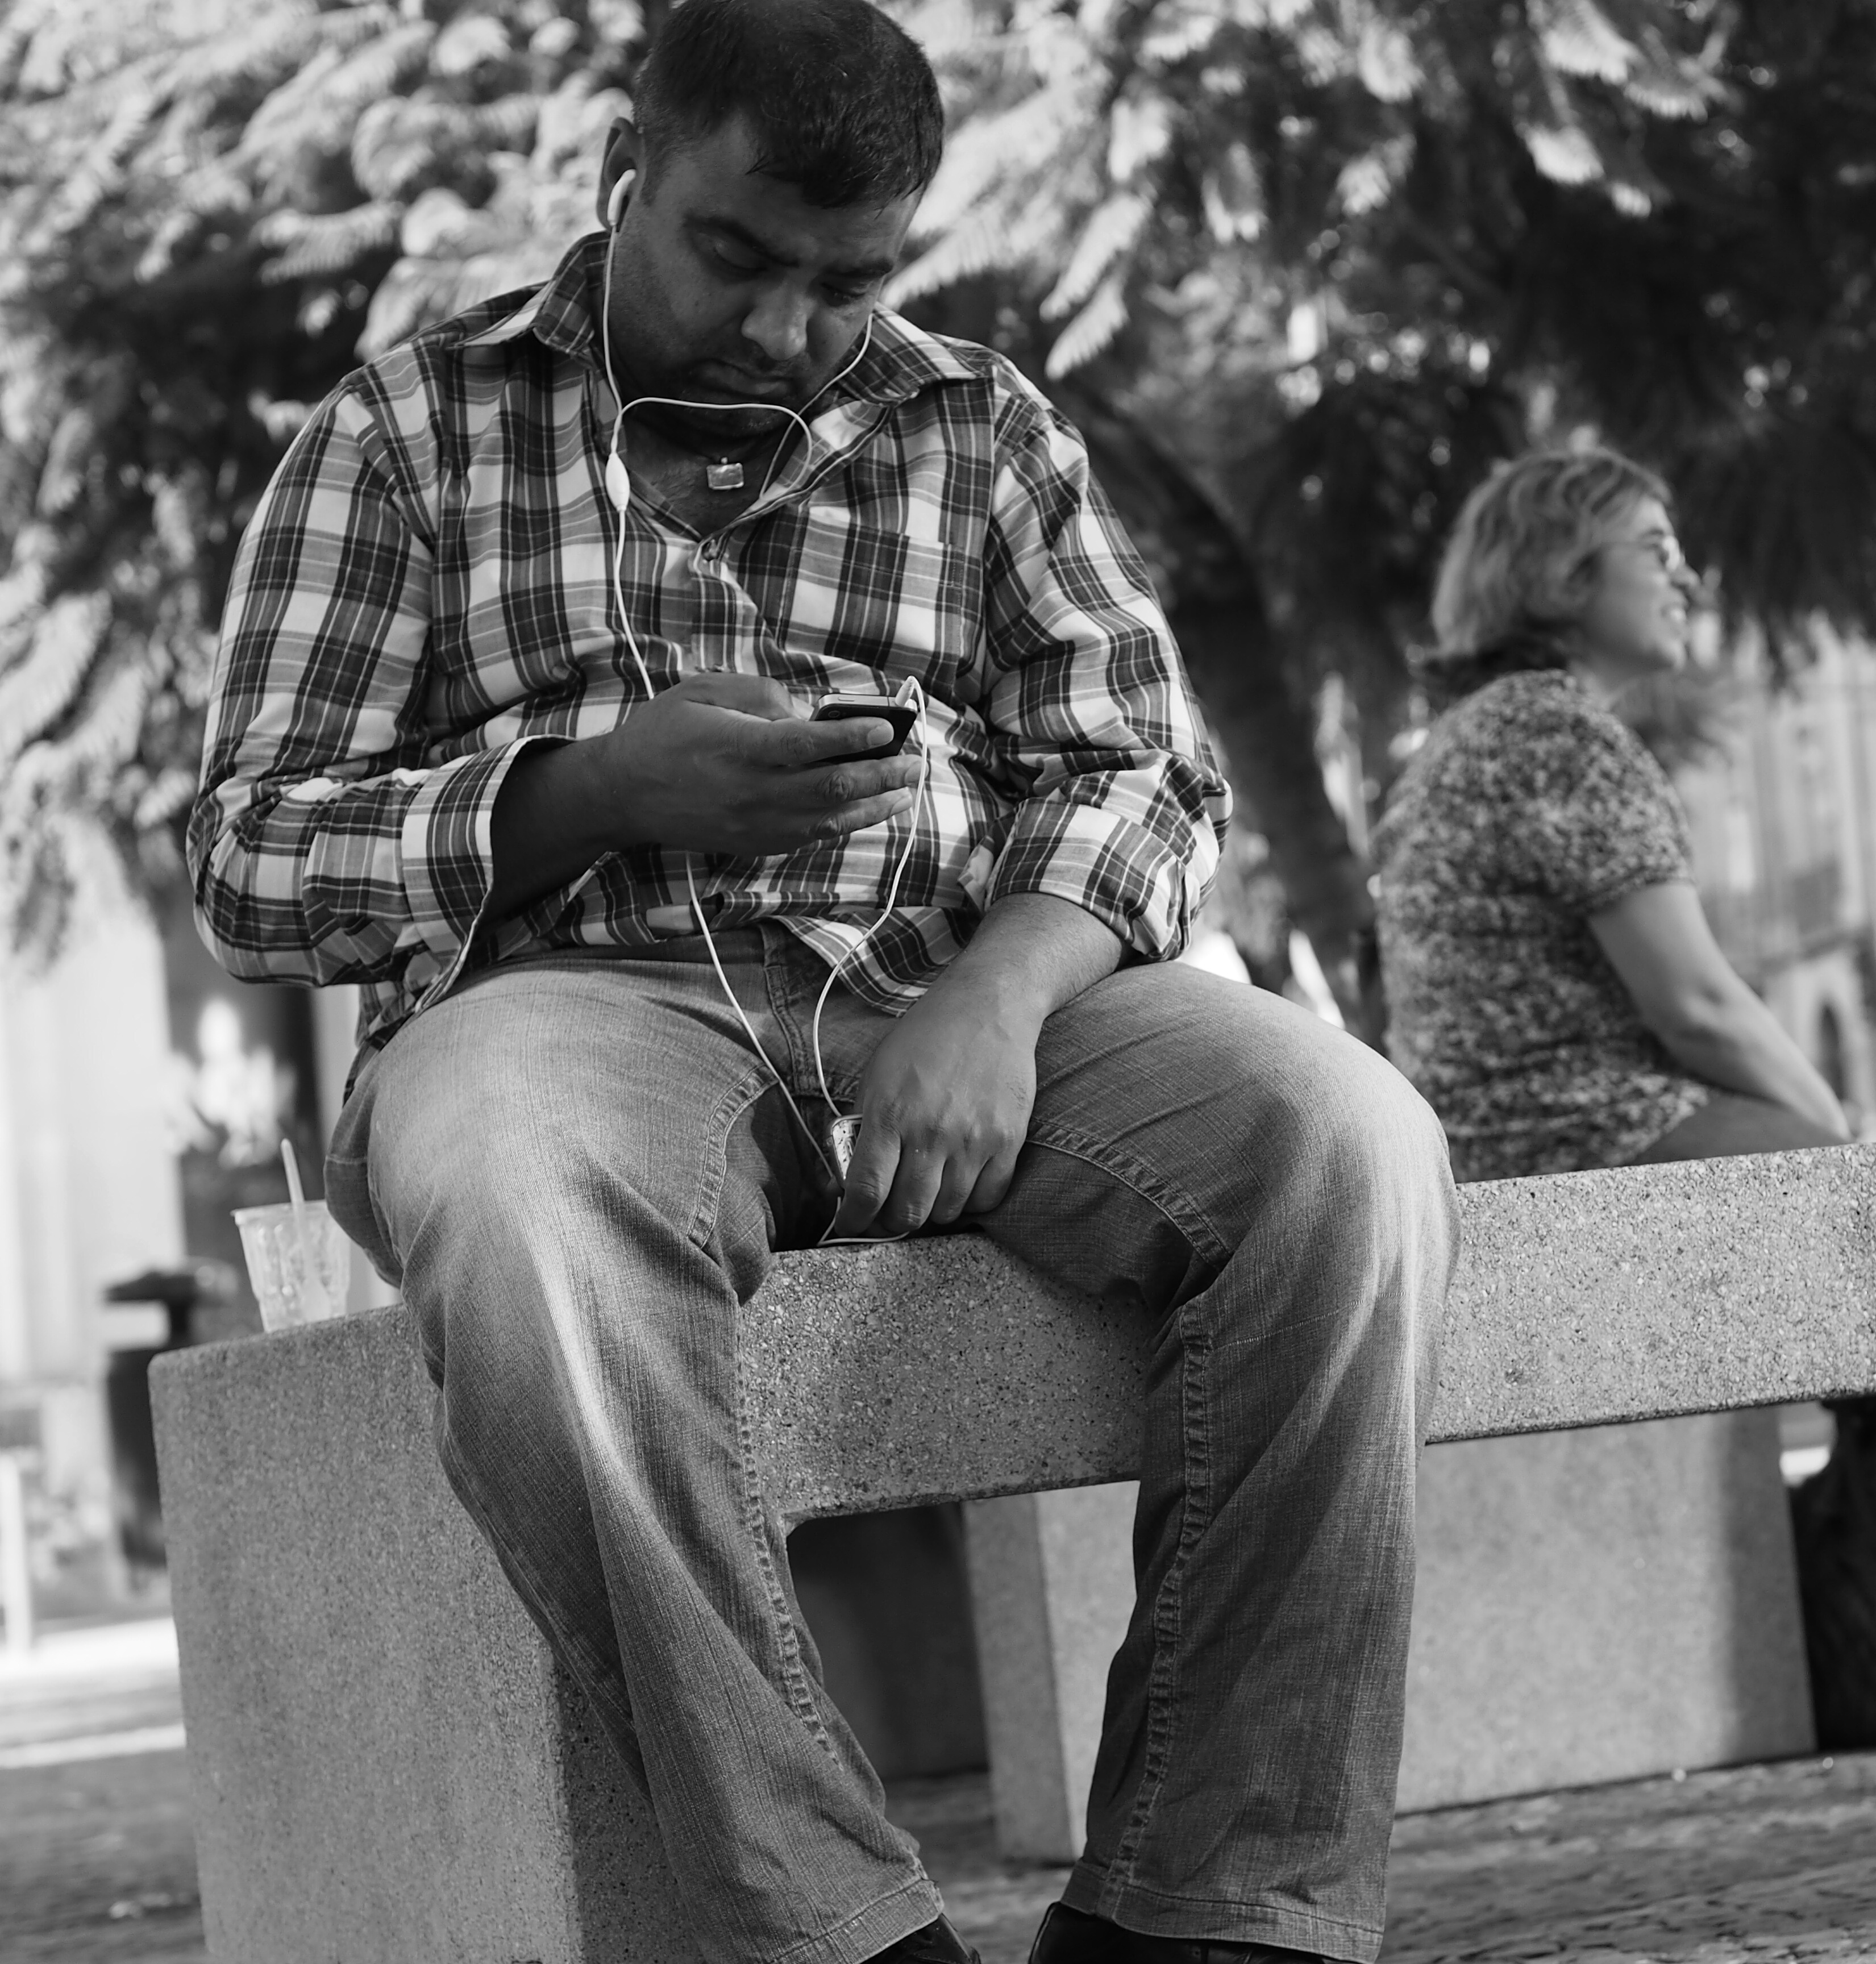
man, person, black and white, people, street, urban, male, social, portrait, lens, sitting, monochrome, streetphotography, bw, blackandwhite, streets, candid, public, em5, olympus, photograph, prime, pretoebranco, rua, omd, streetphoto, resting, 45mm, u, moment, unposed, pretobranco, sp, pb, inpublic, fotografiaderua, streetmoments, joolavinha, interaction, monochrome photography, human positions